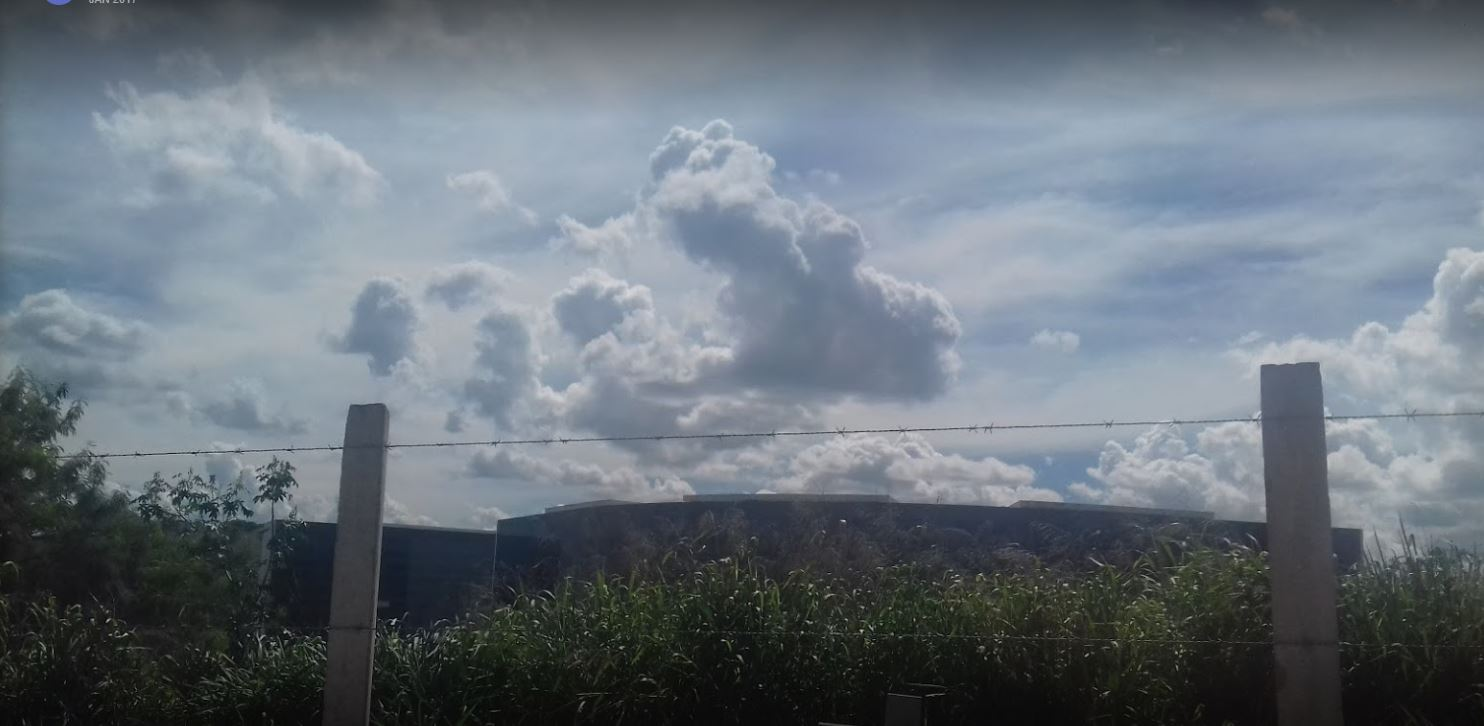
Fire: no
Smoke: no